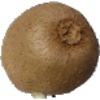
Label: kiwi